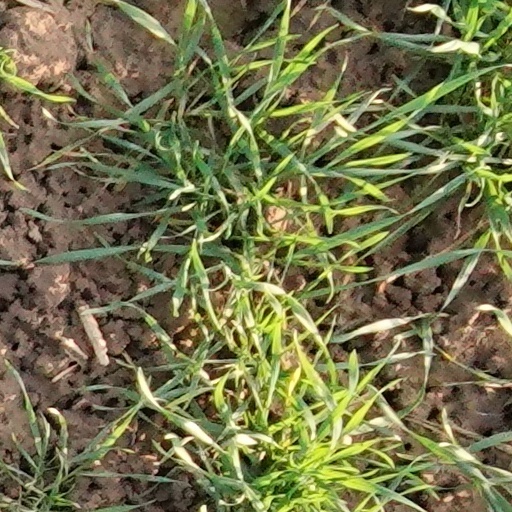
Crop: wheat